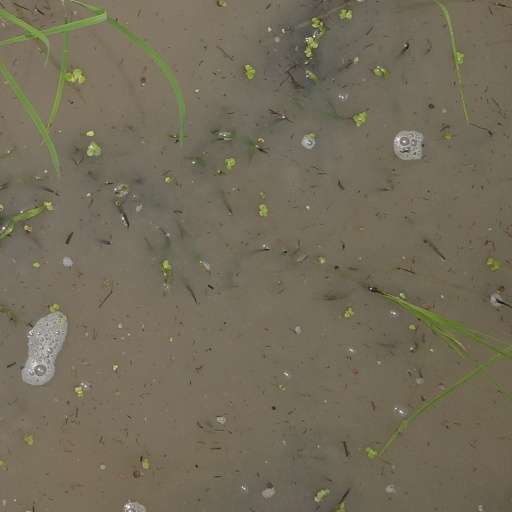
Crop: rice